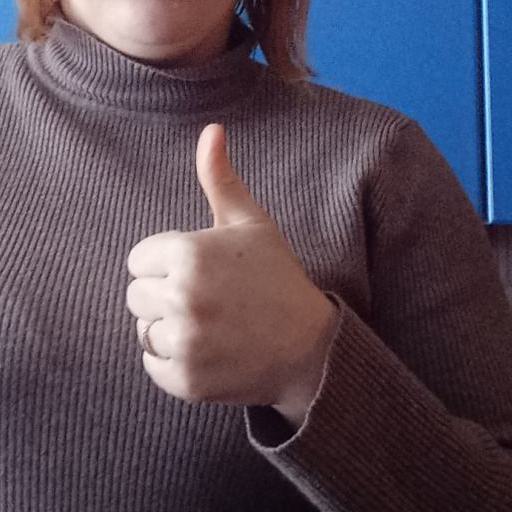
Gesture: like